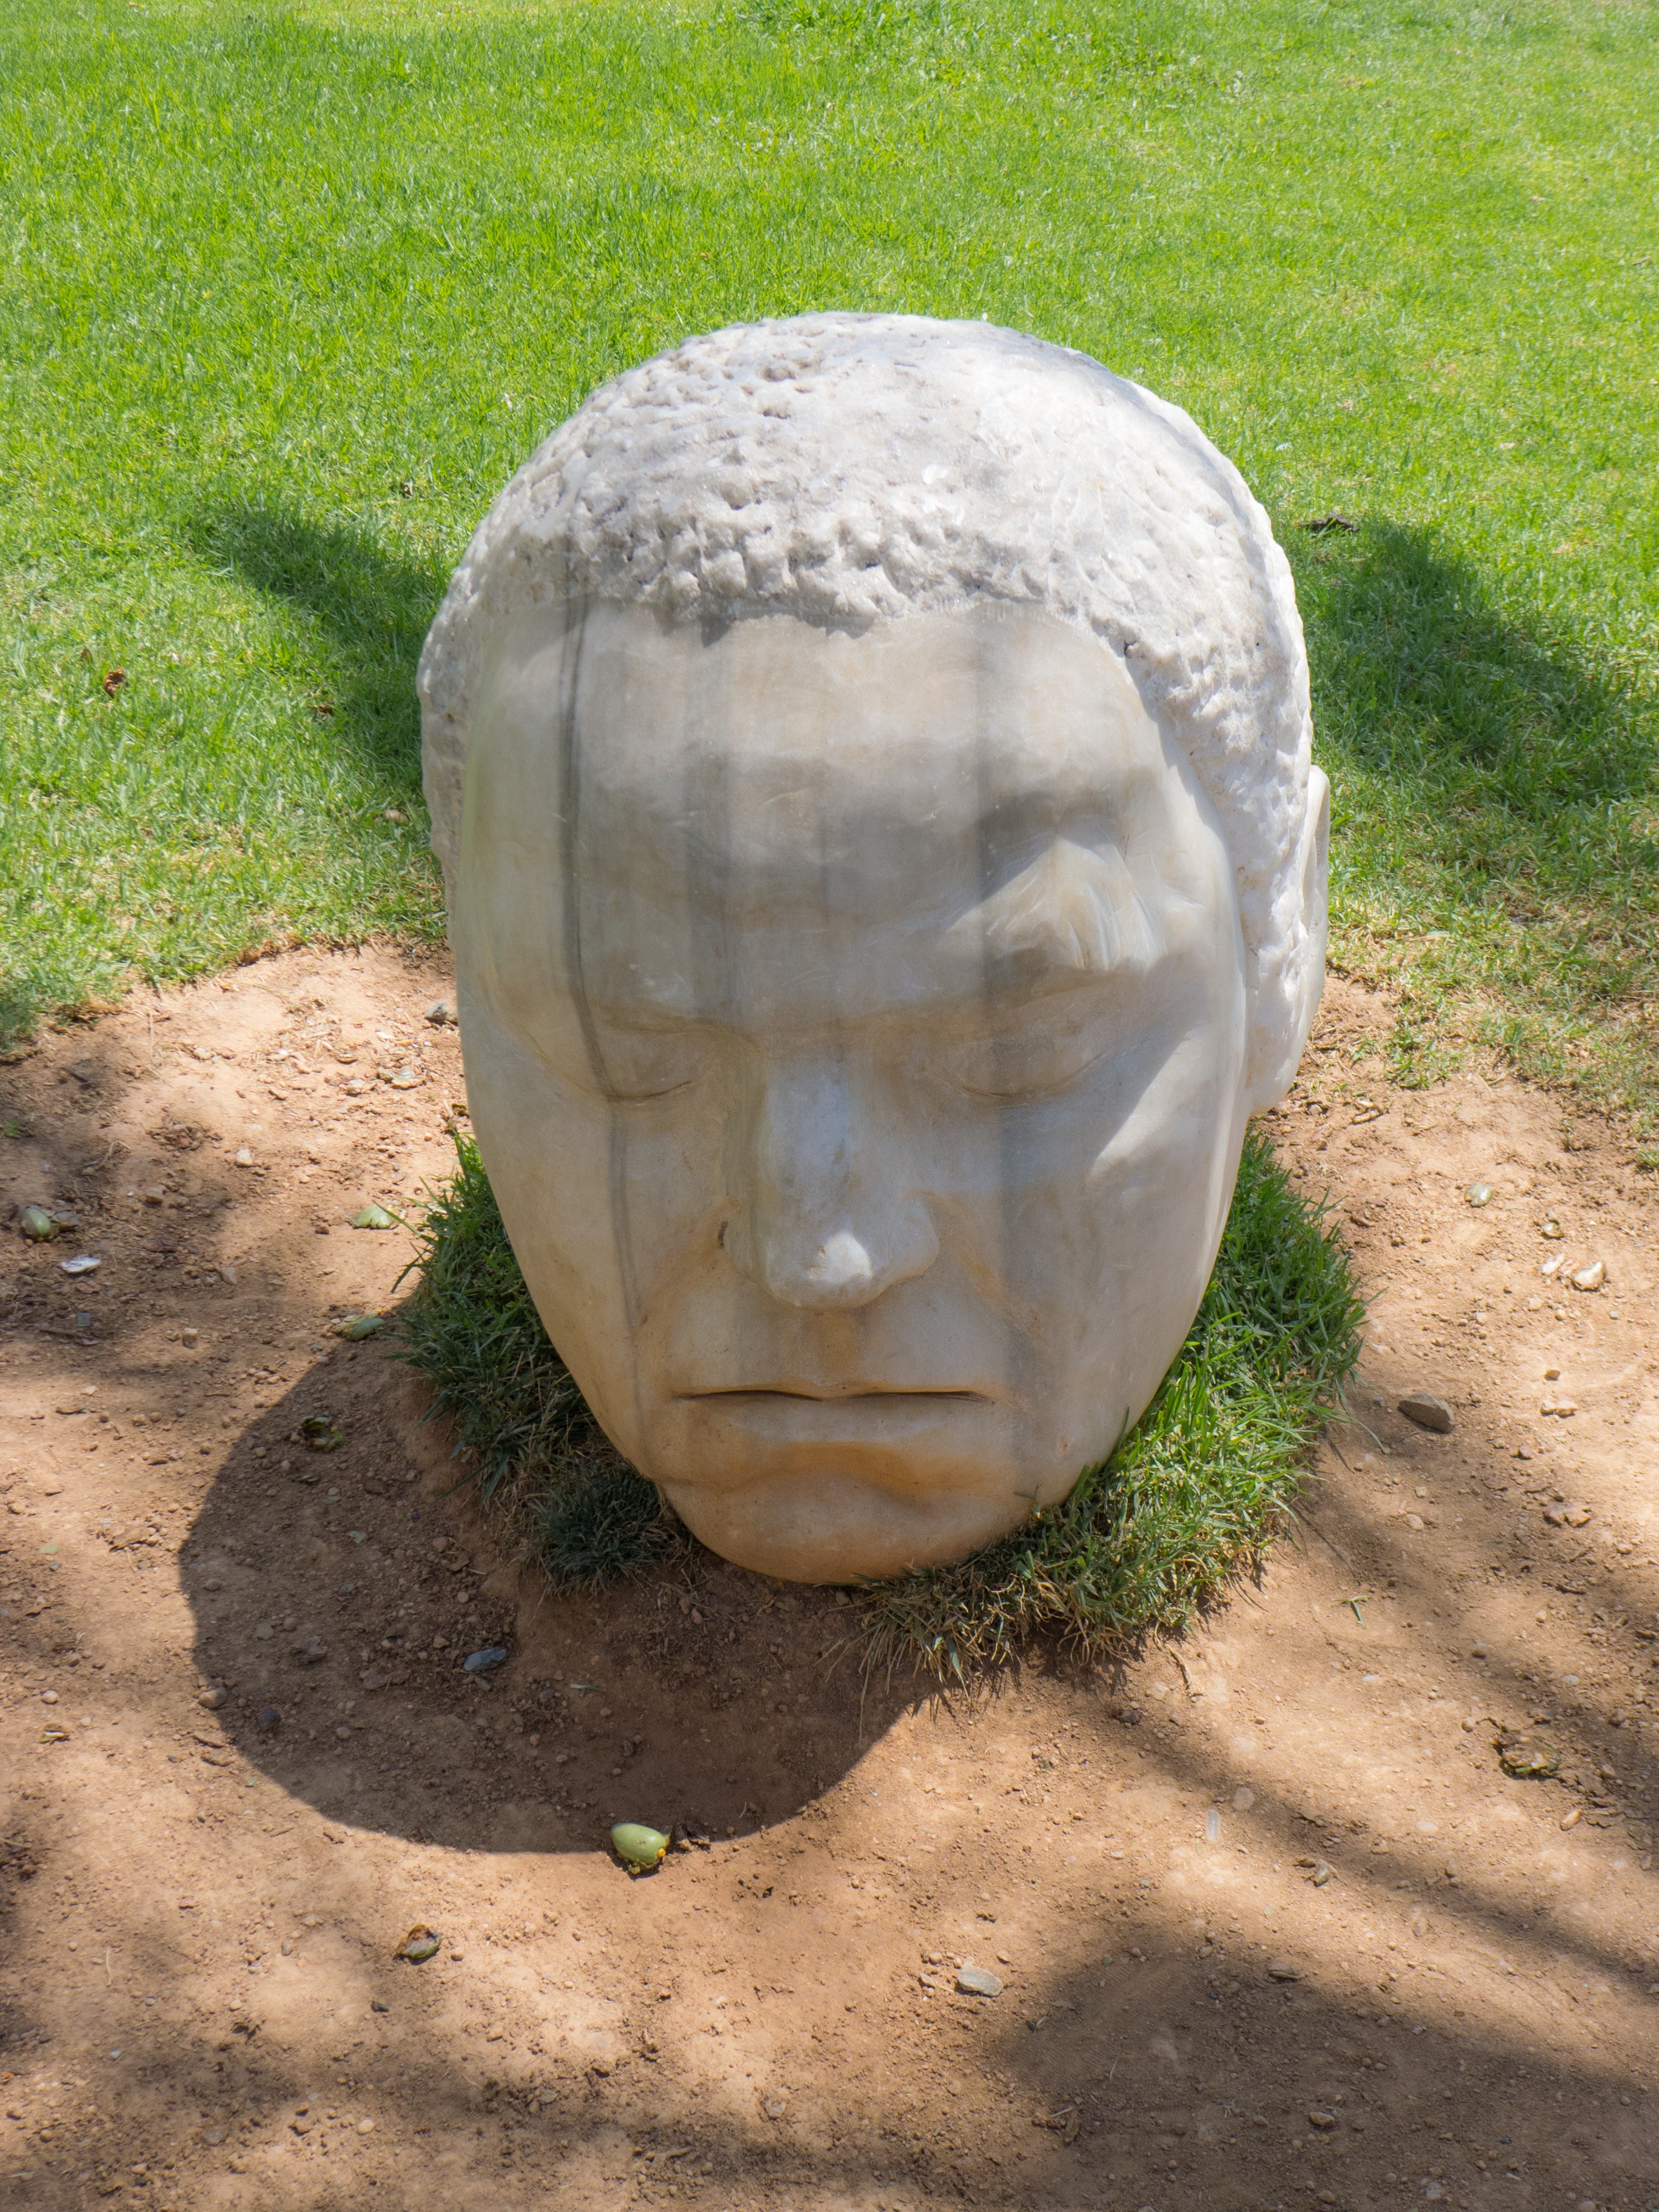
rock, monument, statue, garden, sculpture, art, head, carving, asleep, stone carving, ancient history